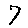
Label: 7